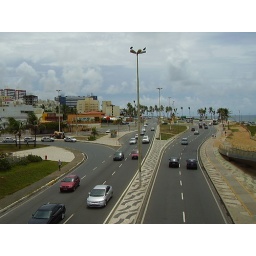
main road near beach